Pescarolo Sport

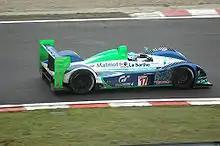
Pescarolo Sport en route to a second-place finish at the 2005 1000km of Spa

With the aid of investment from Sony and promotion of their PlayStation 2 as well as "Gran Turismo 4", Pescarolo were able to find the money to purchase new Judd GV5 V10s, as well beginning their first work in engineering. Feeling the Courage C60s were not perfect, Pescarolo Sport began development of new bodywork and mechanical elements in order to increase the cars performance. For the 2004 season the cars were renamed as Pescarolo C60s, due to the vast differences between them at standard Courage produced cars.